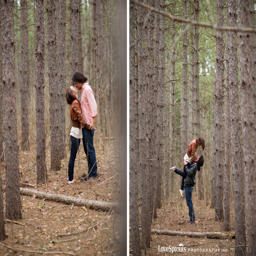
afternoon with this lovely couple exploring tourist attraction on their engagement session